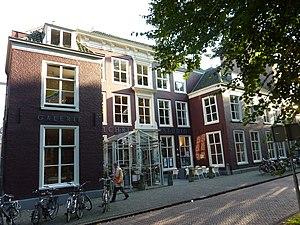
La Haye est une commune et ville néerlandaise, siège du gouvernement des Pays-Bas et chef-lieu de la province de Hollande-Méridionale. Elle n'est cependant pas la capitale, qui est Amsterdam. Au 1ᵉʳ avril 2018, la population de La Haye s'élève à 534 261 habitants, ce qui en fait la troisième ville des Pays-Bas derrière Amsterdam et Rotterdam. Elle fait partie de la conurbation de la Randstad — comprenant Amsterdam, Haarlem, Leyde, Rotterdam et Utrecht — comptant 7 100 000 habitants.